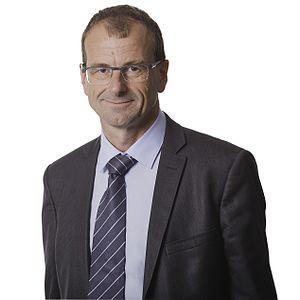
Michel Callot
La Fédération française de cyclisme organise les disciplines cyclistes en France. Ces disciplines sont : le cyclisme sur route, le vélo tout terrain, le cyclisme sur piste, le cyclo-cross, le BMX, le cyclisme en salle, le paracyclisme et le polo-vélo. La FFC est membre de l'Union cycliste internationale et de l'Union européenne de cyclisme.
Michel Callot, né le 18 février 1967 à Bourg-en-Bresse, est un administrateur d'établissements d'enseignement et un dirigeant fédéral de cyclisme français. Il est président de la Fédération française de cyclisme depuis 2017.